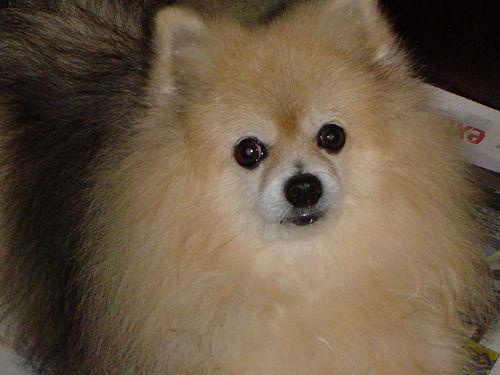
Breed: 1936-n000005-Pomeranian